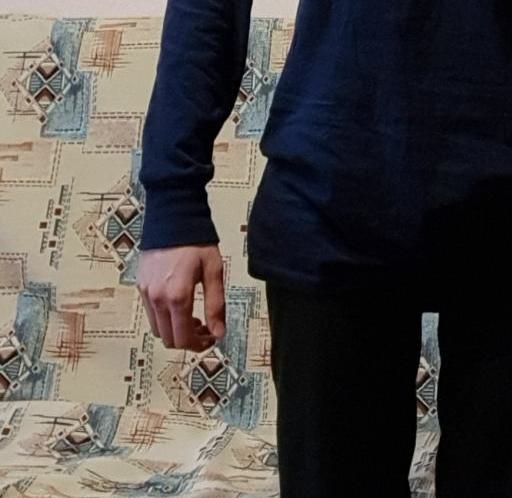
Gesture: no_gesture